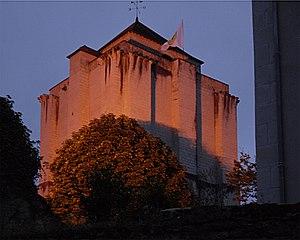
Le donjon de La Roche-Posay - partie haute, vue depuis un angle, au coucher du soleil
La Roche-Posay est une commune du Centre-Ouest de la France, située dans le département de la Vienne en région Nouvelle-Aquitaine et faisant partie de l'ancienne province de la Touraine.